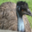
Label: bird